2022 Washington Nationals season

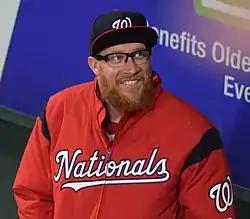
The Nationals re-signed former closer Sean Doolittle to a major league contract after what Doolittle described as a "gap year" pitching in other organizations.

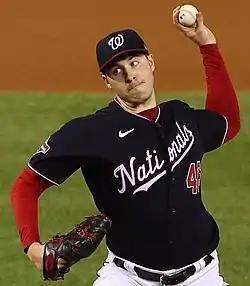
Patrick Corbin was the Nationals' Opening Day starter for the first time in his fourth season with the team.

The Nationals held spring training at their facility at The Ballpark of the Palm Beaches in West Palm Beach, Florida, which they share with the Houston Astros in their sixth year at the facility.